Kandewe Heritage Centre

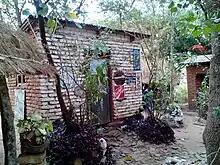
Kandewe Heritage Centre's museum

Kandewe Heritage Centre is a participatory project at Bela village, in Traditional Area Mwankhunikira in Rumphi district, northern Malawi. Founded in 2005 by Abel Nyasulu, it promotes the heritage of the Phoka people of Rumphi. In its small museum, the project displays Phoka religious activities, beliefs, dances, foods and economic activities such as fishing and hunting. Traditional dances which are sometimes performed by the surrounding community include Vimbuza, Mbotosya, Visekese, Ulimba, Ngwanya chiteke, and Chitata.